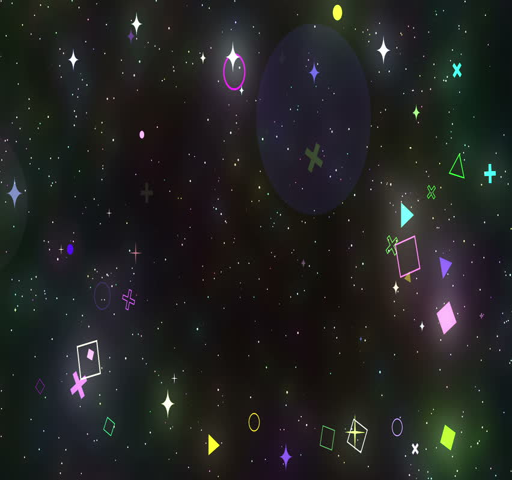
particle in the outer space